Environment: real
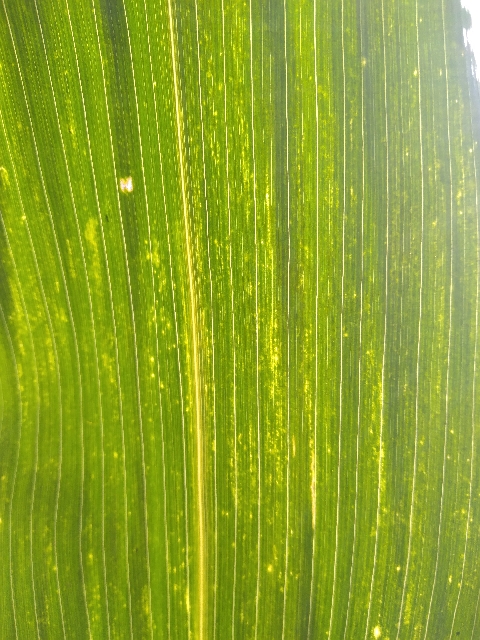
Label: lethal_necrosis